Sand tiger shark

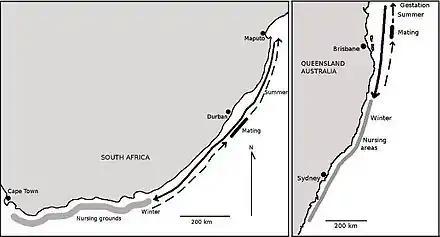
Annual movements of sand tiger sharks off South Africa and Australia

Sand tigers in South Africa and Australia undertake an annual migration that may cover more than . They pup during the summer in relatively cold water (temperature ca. ). After parturition, they swim northwards toward sites where there are suitable rocks or caves, often at a water depth ca. , where they mate during and just after the winter. Mating normally takes place at night. After mating, they swim further north to even warmer water where gestation takes place. In autumn they return southwards to give birth in cooler water. This round trip may encompass as much as . The young sharks do not take part in this migration, but they are absent from the normal birth grounds during winter: it is thought that they move deeper into the ocean. At Cape Cod (USA), juveniles move away from coastal areas when water temperatures decreases below 16 °C and day length decreases to less than 12 h. Juveniles, however, return to their usual summer haunts and as they become mature they start larger migratory movements.